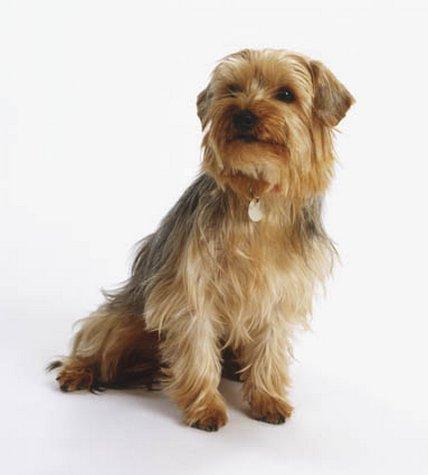
Yorkshire_terrier